World Abilitysport Games

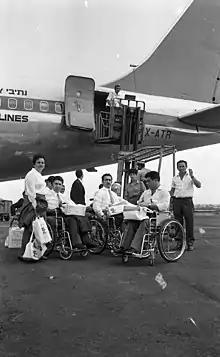
Israeli delegation to the games, 1969

The inaugural competition, initially named "Stoke Mandeville Games for the Paralyzed" in 1948, was just named "Stoke Mandeville Games" the next year, before becoming the "International Stoke Mandeville Games" (ISMG) in 1952.